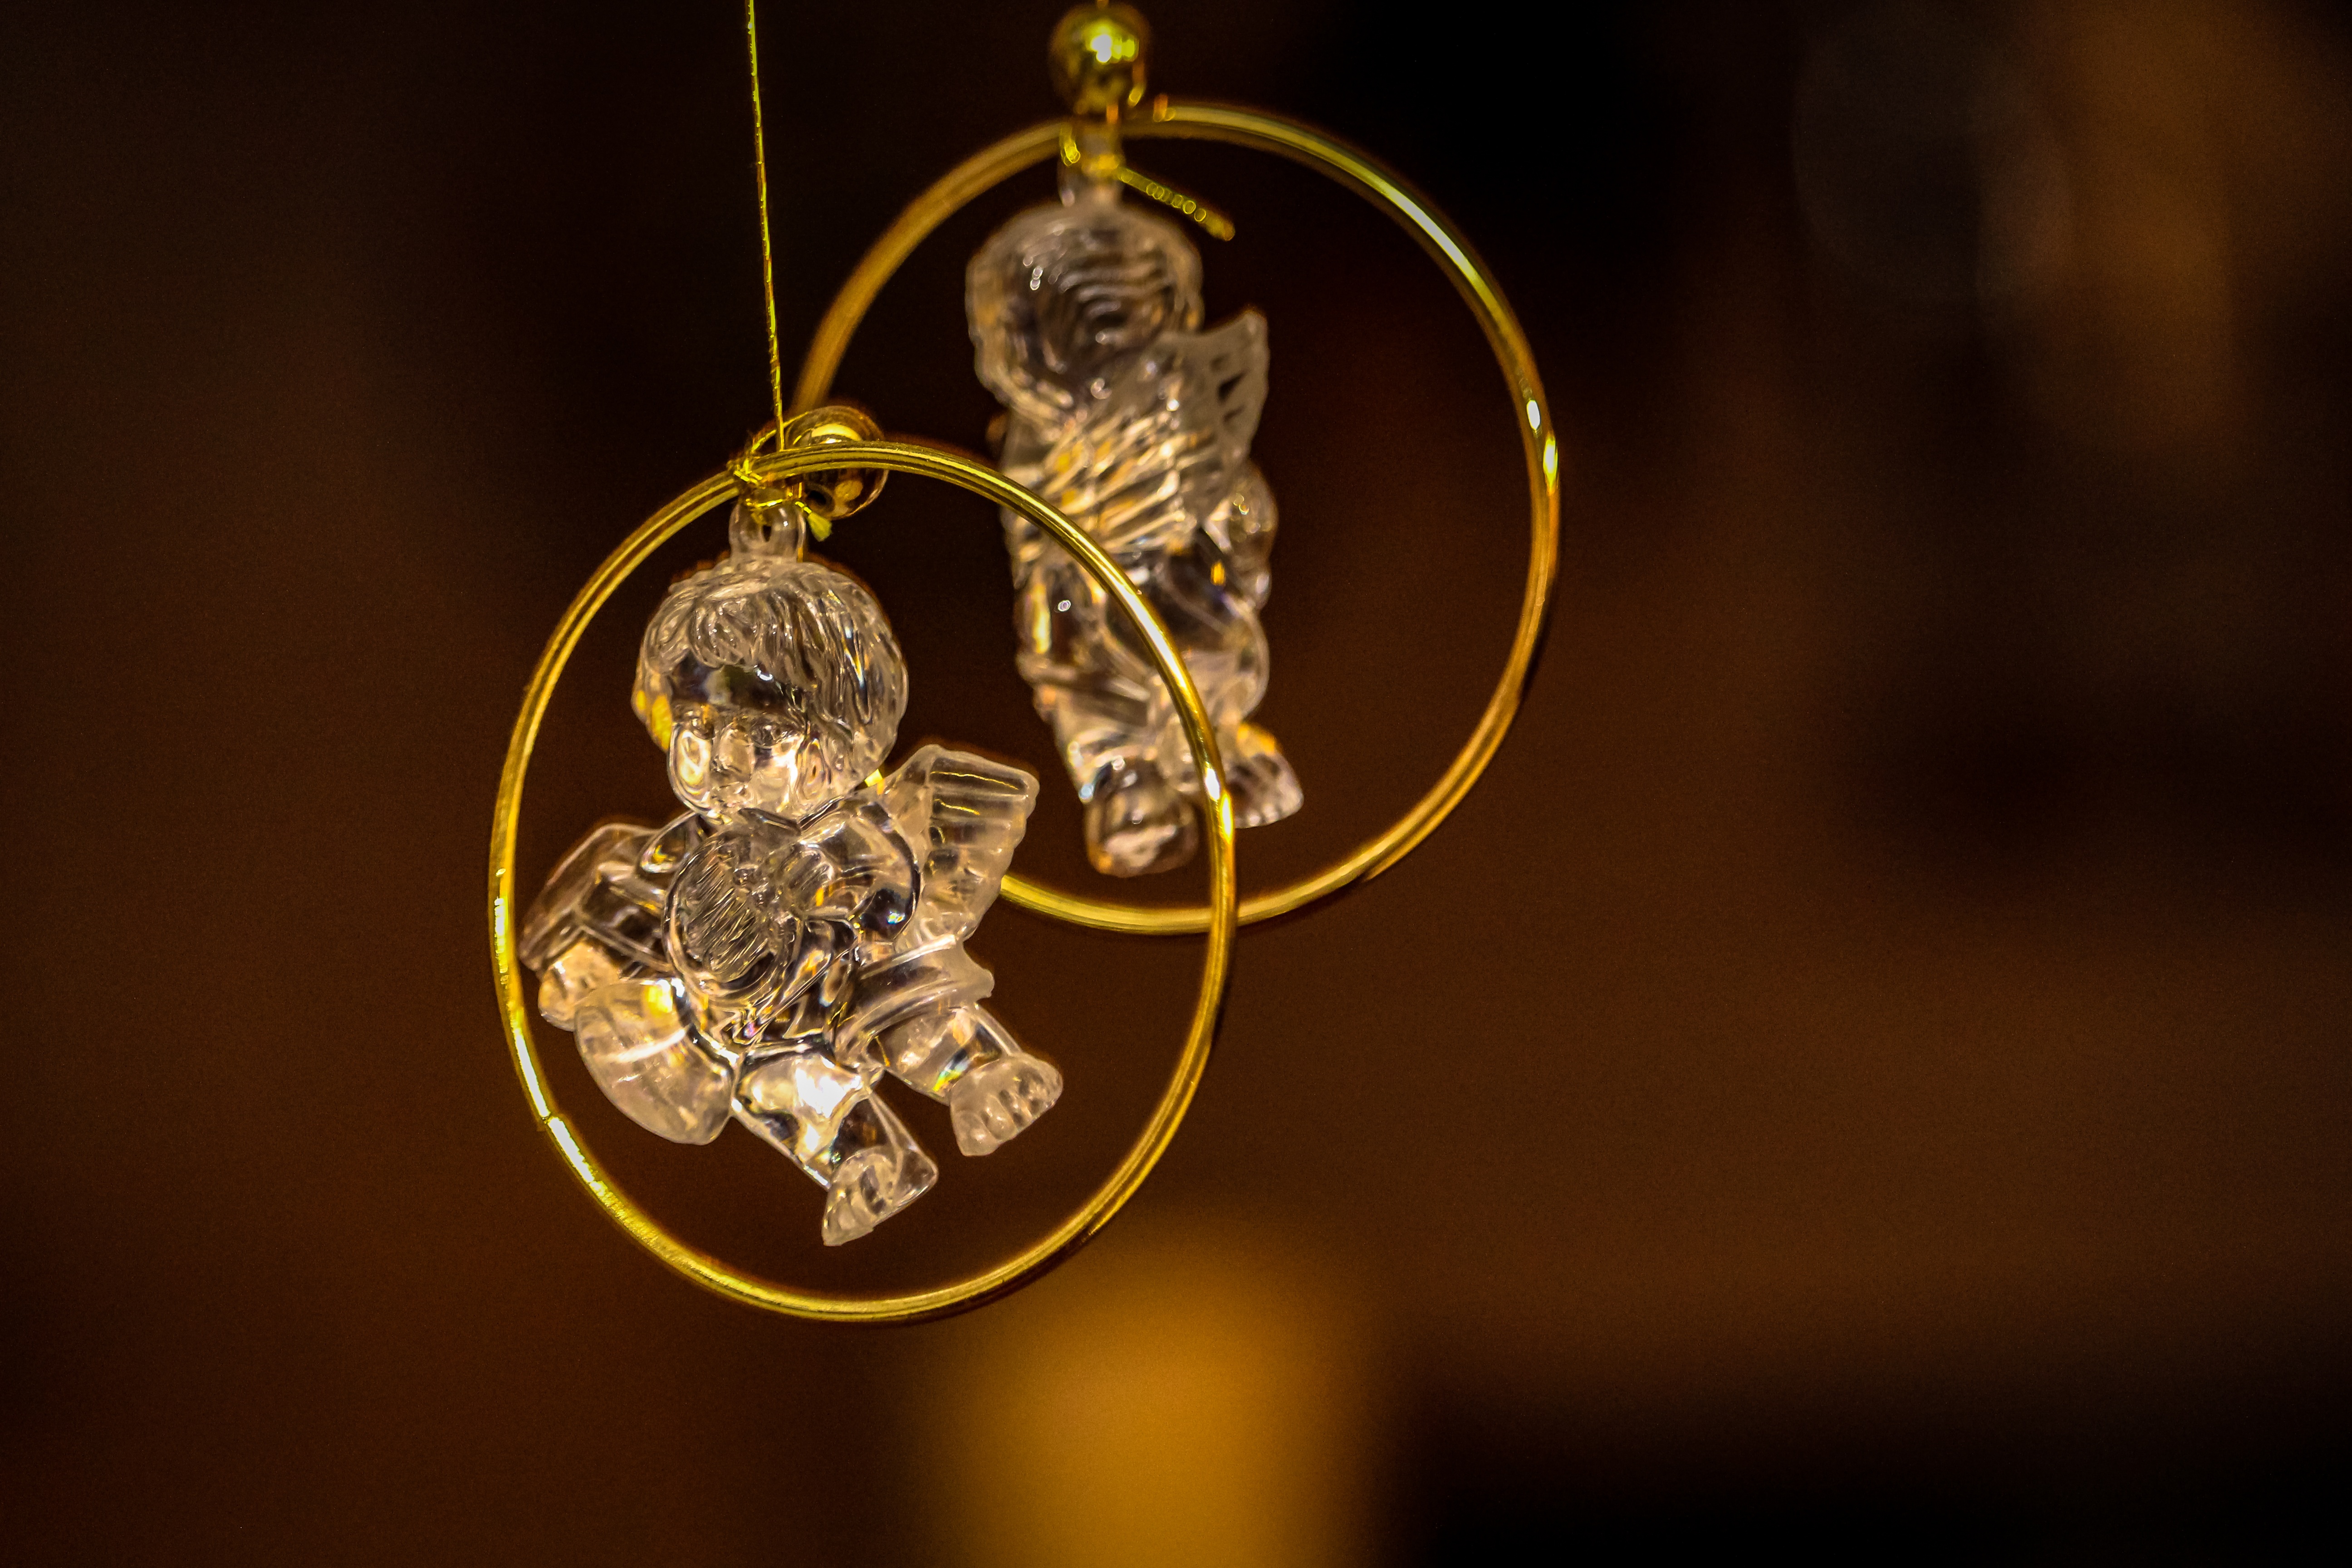
light, darkness, yellow, lighting, close up, jewellery, gold, light fixture, pendant, macro photography, fashion accessory